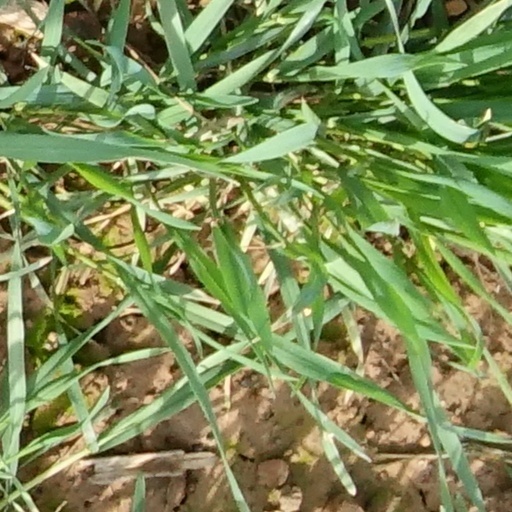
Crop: wheat